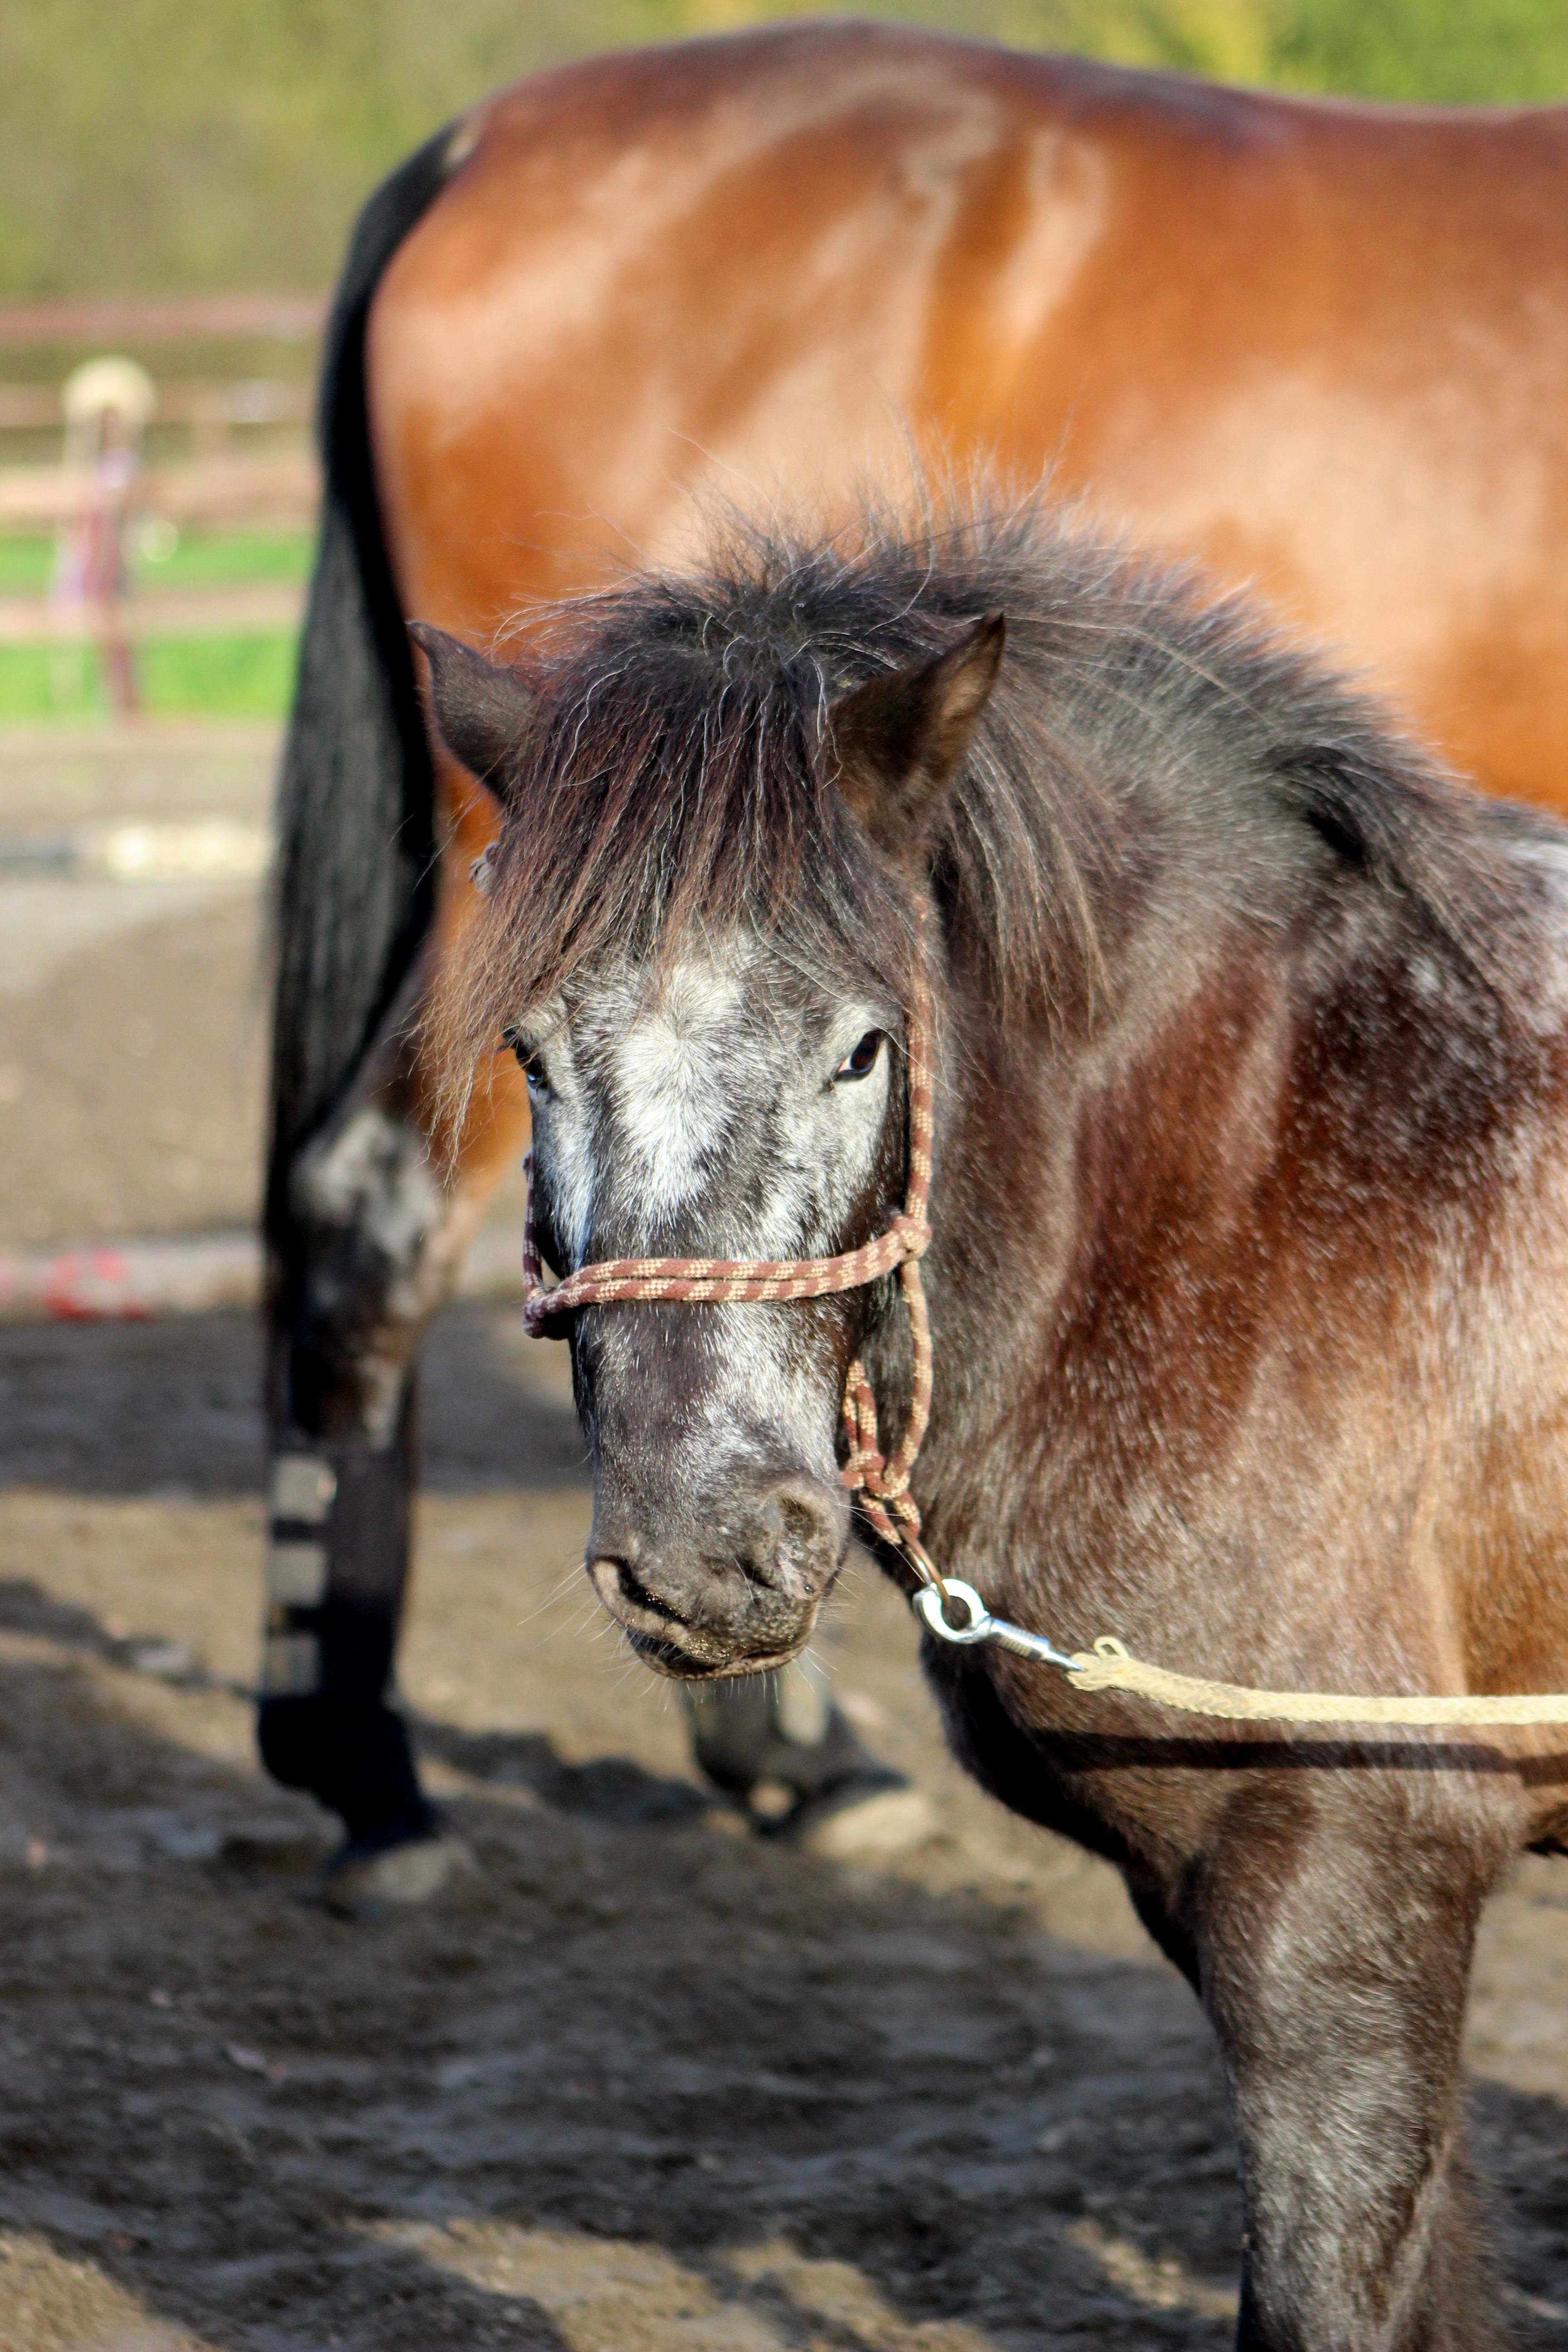
horse, mammal, stallion, mane, fauna, horses, pony, head, vertebrate, mare, foal, pack animal, horse heads, horse like mammal, mustang horse